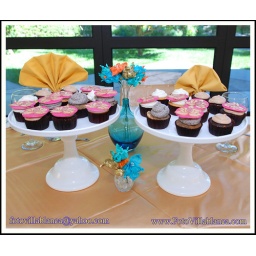
san jose sunnyvale alviso milpitas campbell fremont california wedding cup cake by sweet tooth